Israel Railways

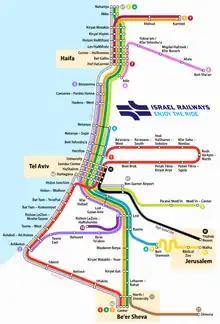
Schematic diagram of Israel Railways passenger services

Israel Railways currently operates 15 passenger service lines. These can be broadly subdivided into inter-city lines, which connect two or more of Israel's major metropolitan centres (Tel Aviv, Jerusalem, Haifa, and Beersheba), usually skipping some of the intermediate stations, and commuter lines, centered on one metropolitan area and serving all stations on the line. However, Israel Railways no longer officially uses this classification.